Short Night of Glass Dolls

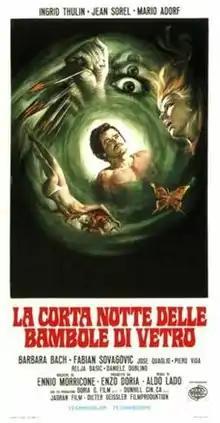

Short Night of Glass Dolls (Italian: "La corta notte delle bambole di vetro") is a 1971 giallo film directed by Aldo Lado in his directorial debut, and starring Ingrid Thulin, Jean Sorel, and Barbara Bach. Its plot follows an American journalist in Prague who is found apparently dead in a park, and charts the disappearance of his girlfriend and his search for her in the days prior.